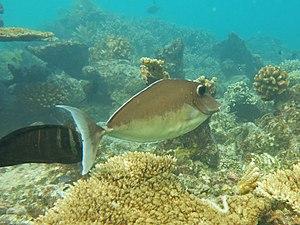
Un jeune nason bossu (Naso brachycentron) aux Maldives (Landaagiraavaru, atoll de Baa).